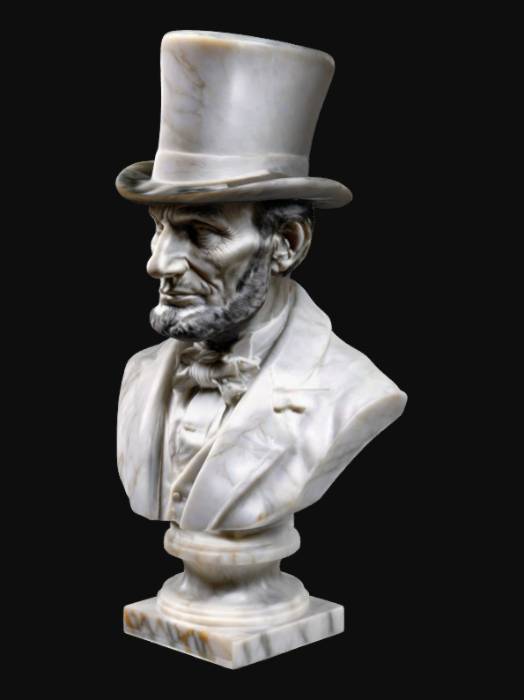
미적 점수 (1~10점): 6